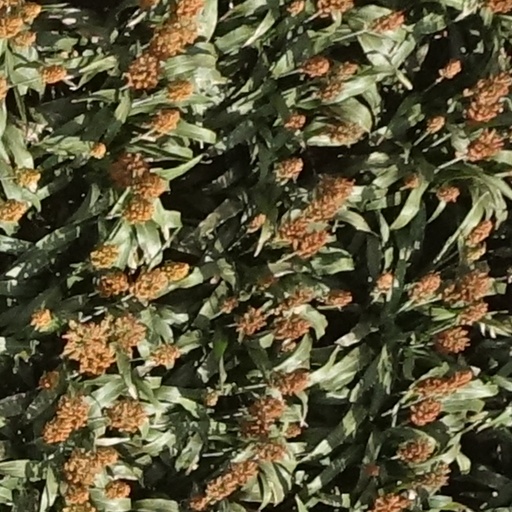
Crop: sorghum